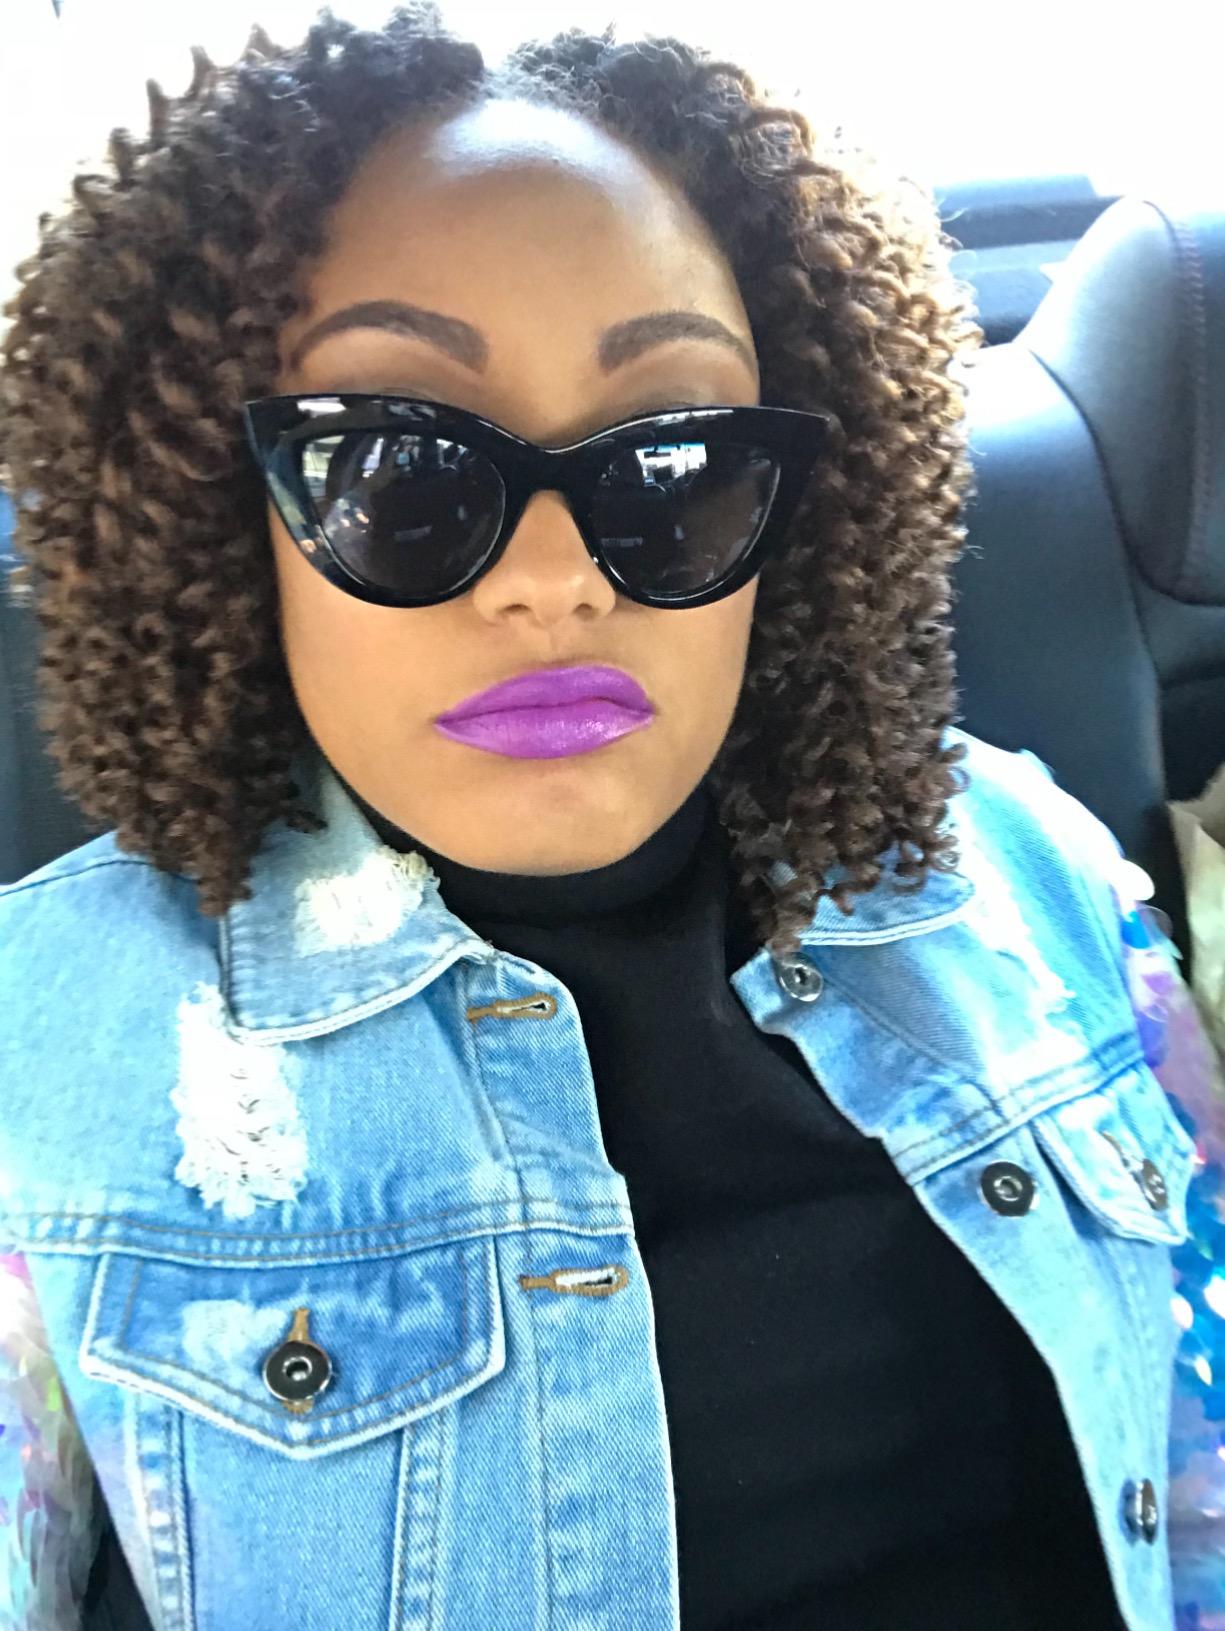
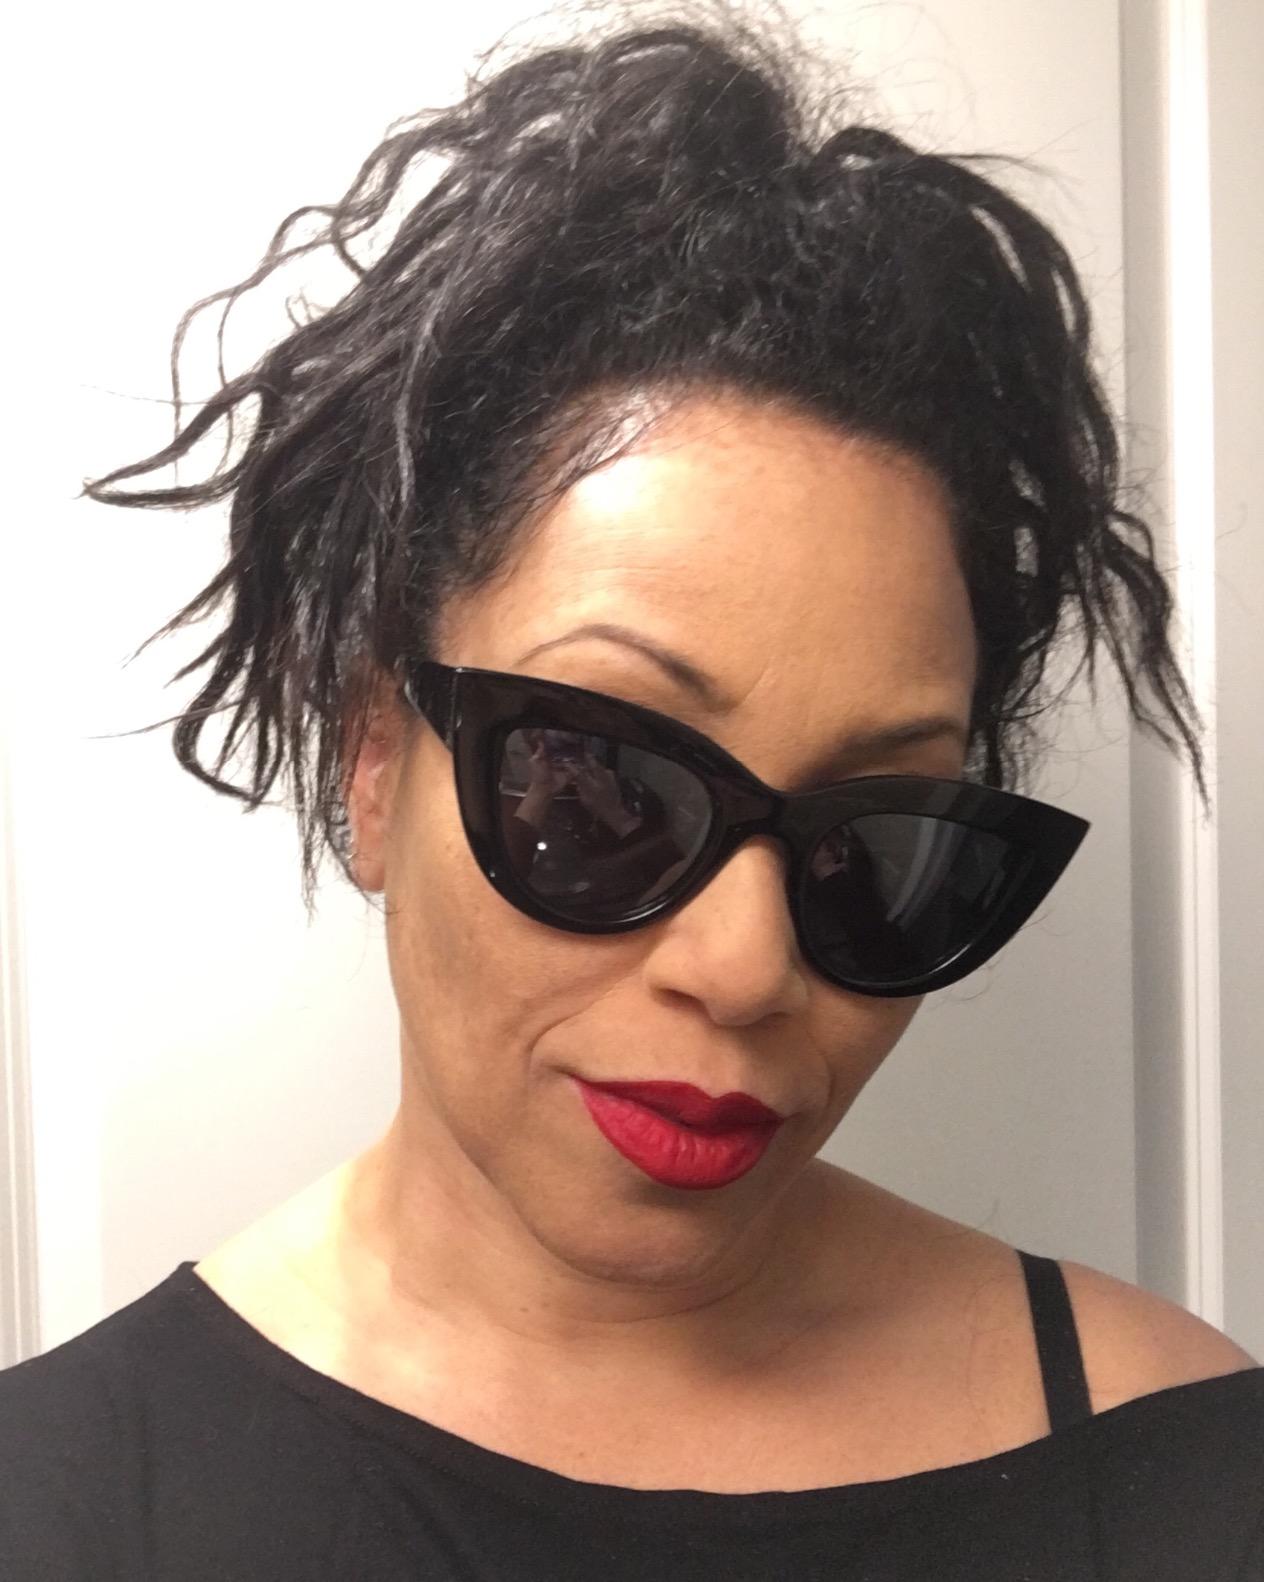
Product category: accessories_sunglasses
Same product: yes